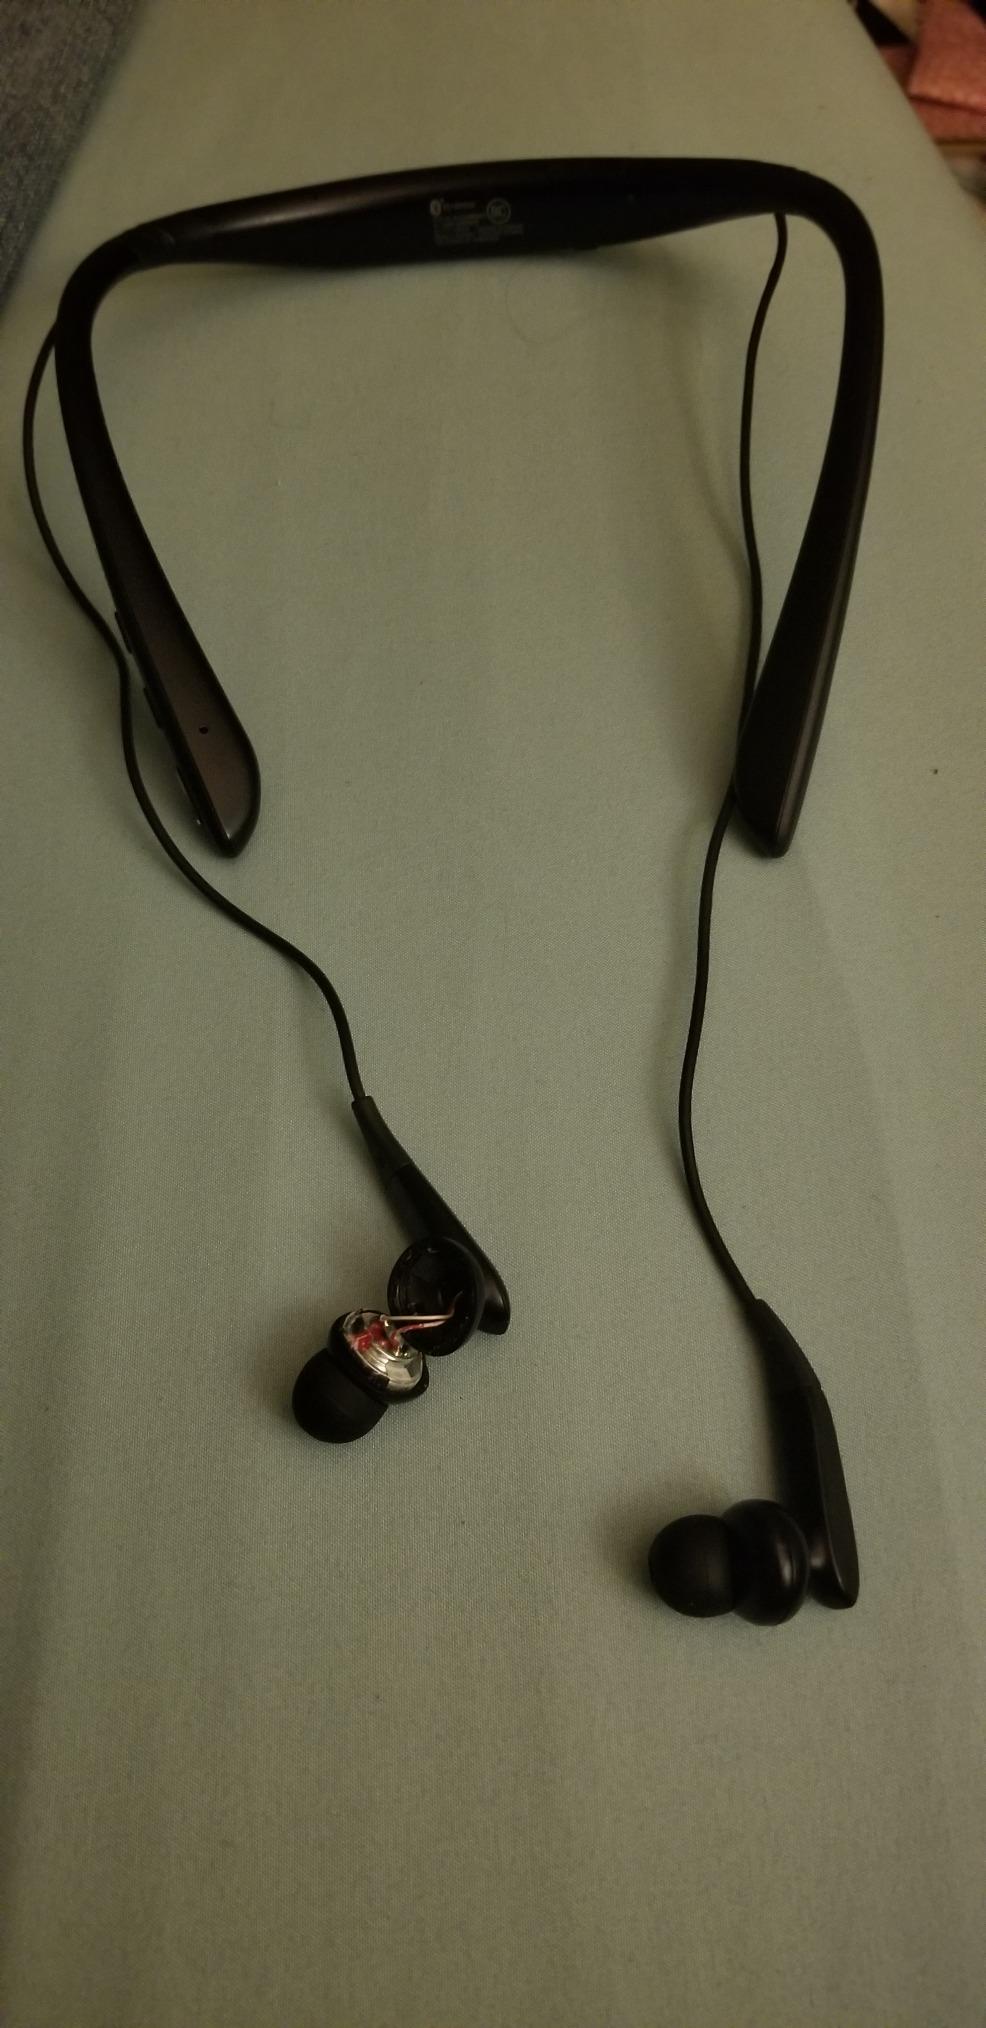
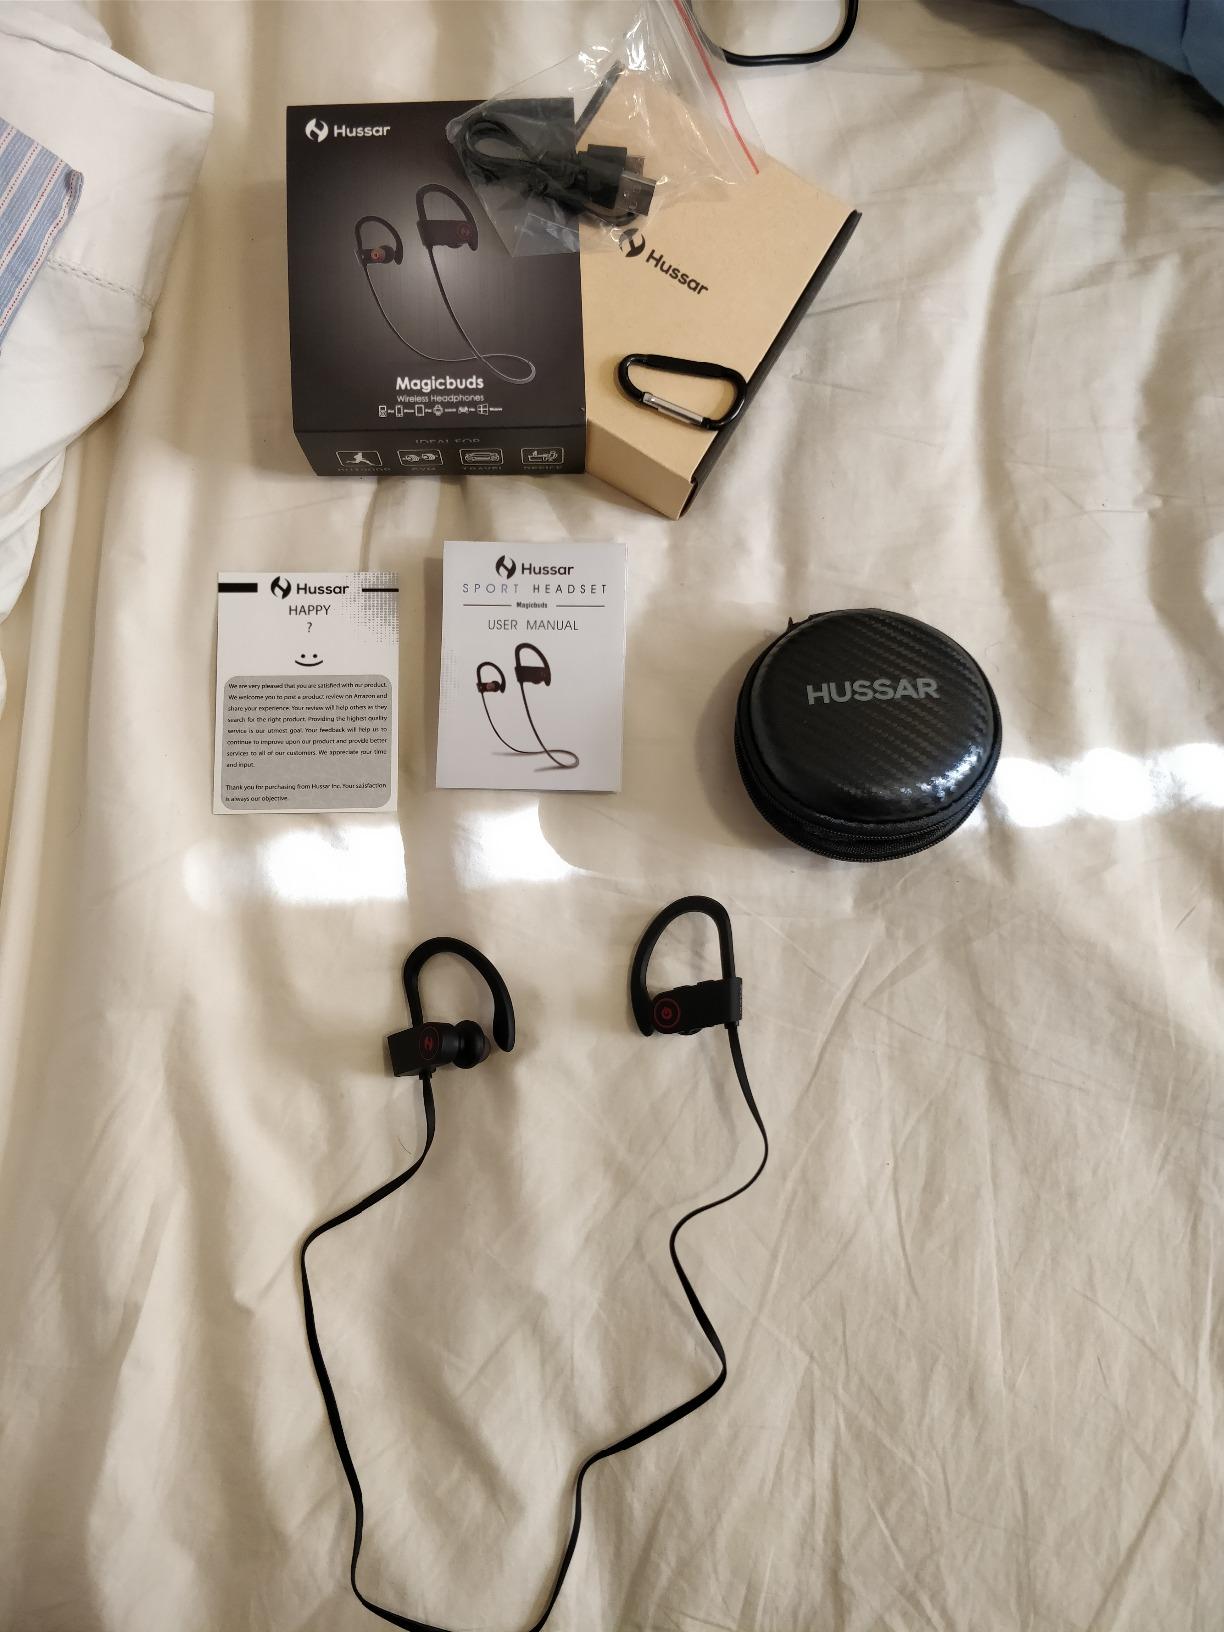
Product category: headphones
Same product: no